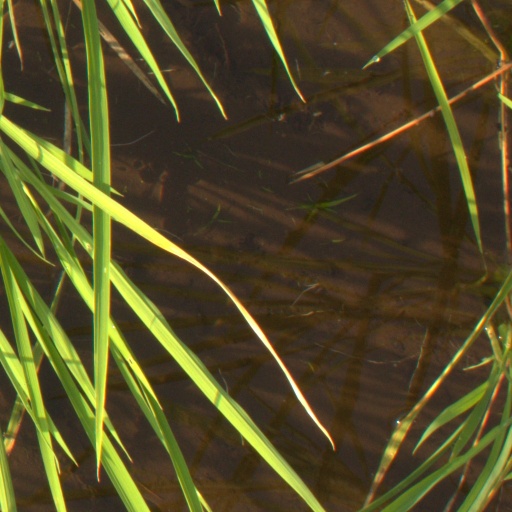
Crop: rice